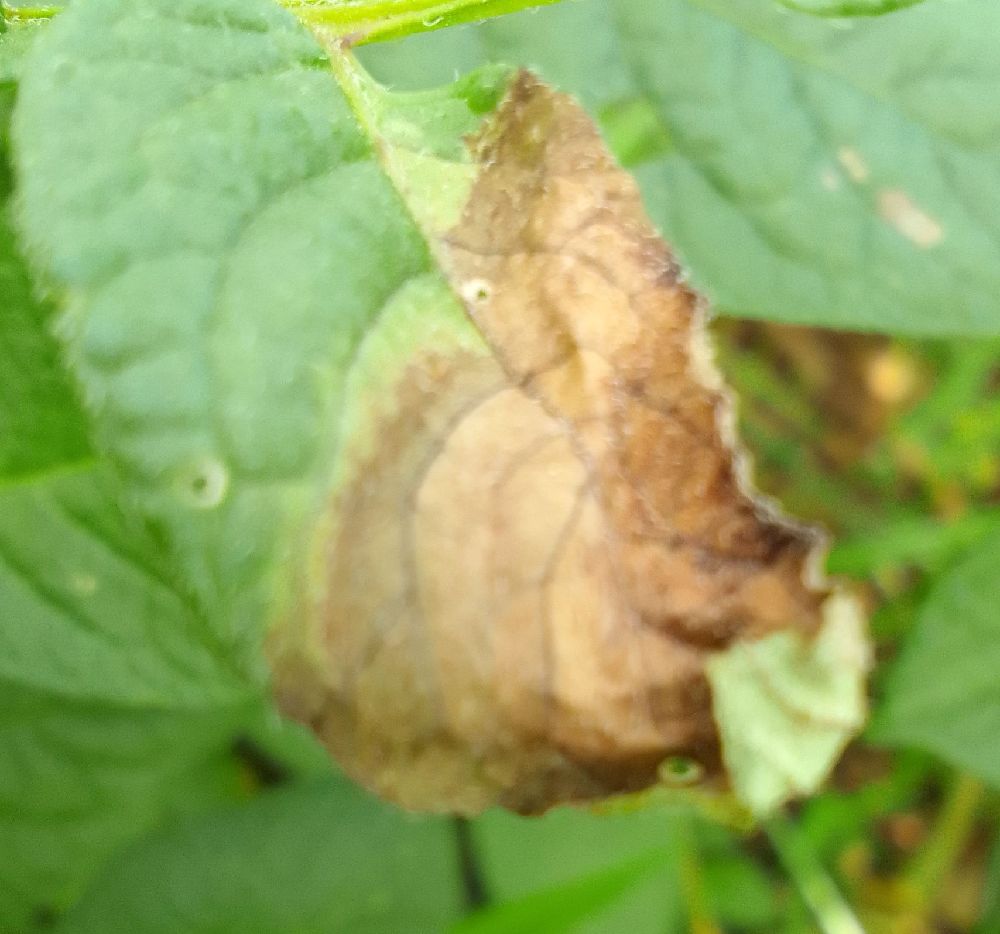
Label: Late blight